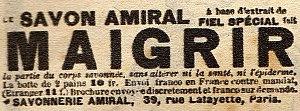
Le savon au fiel est un savon à détacher fait de savon de Marseille et de fiel de bœuf.